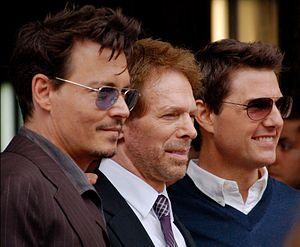
Jerry Bruckheimer, de son vrai nom, né le 21 septembre 1943 à Détroit, dans le Michigan, aux, est un producteur de télévision et de cinéma et acteur américain.